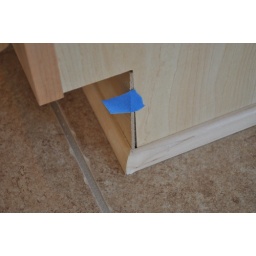
gap in kitchen cabinet